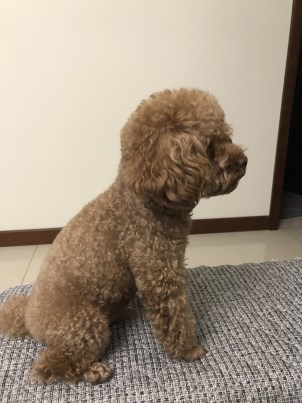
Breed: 7449-n000128-teddy